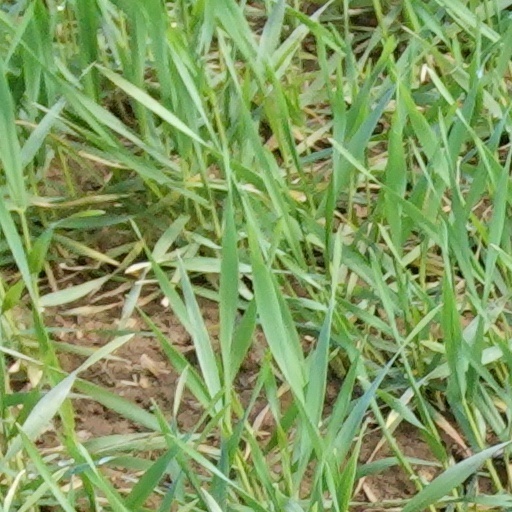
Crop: wheat